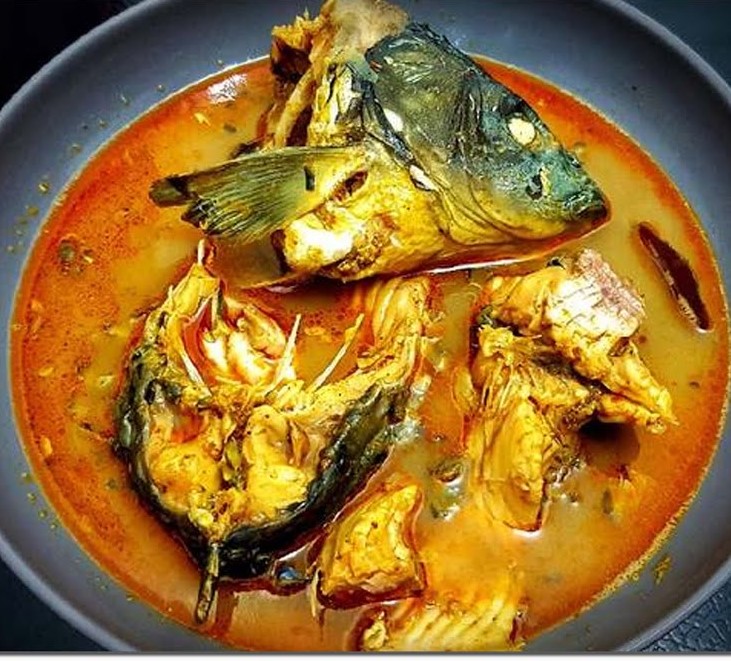
Label: gulai_ikan